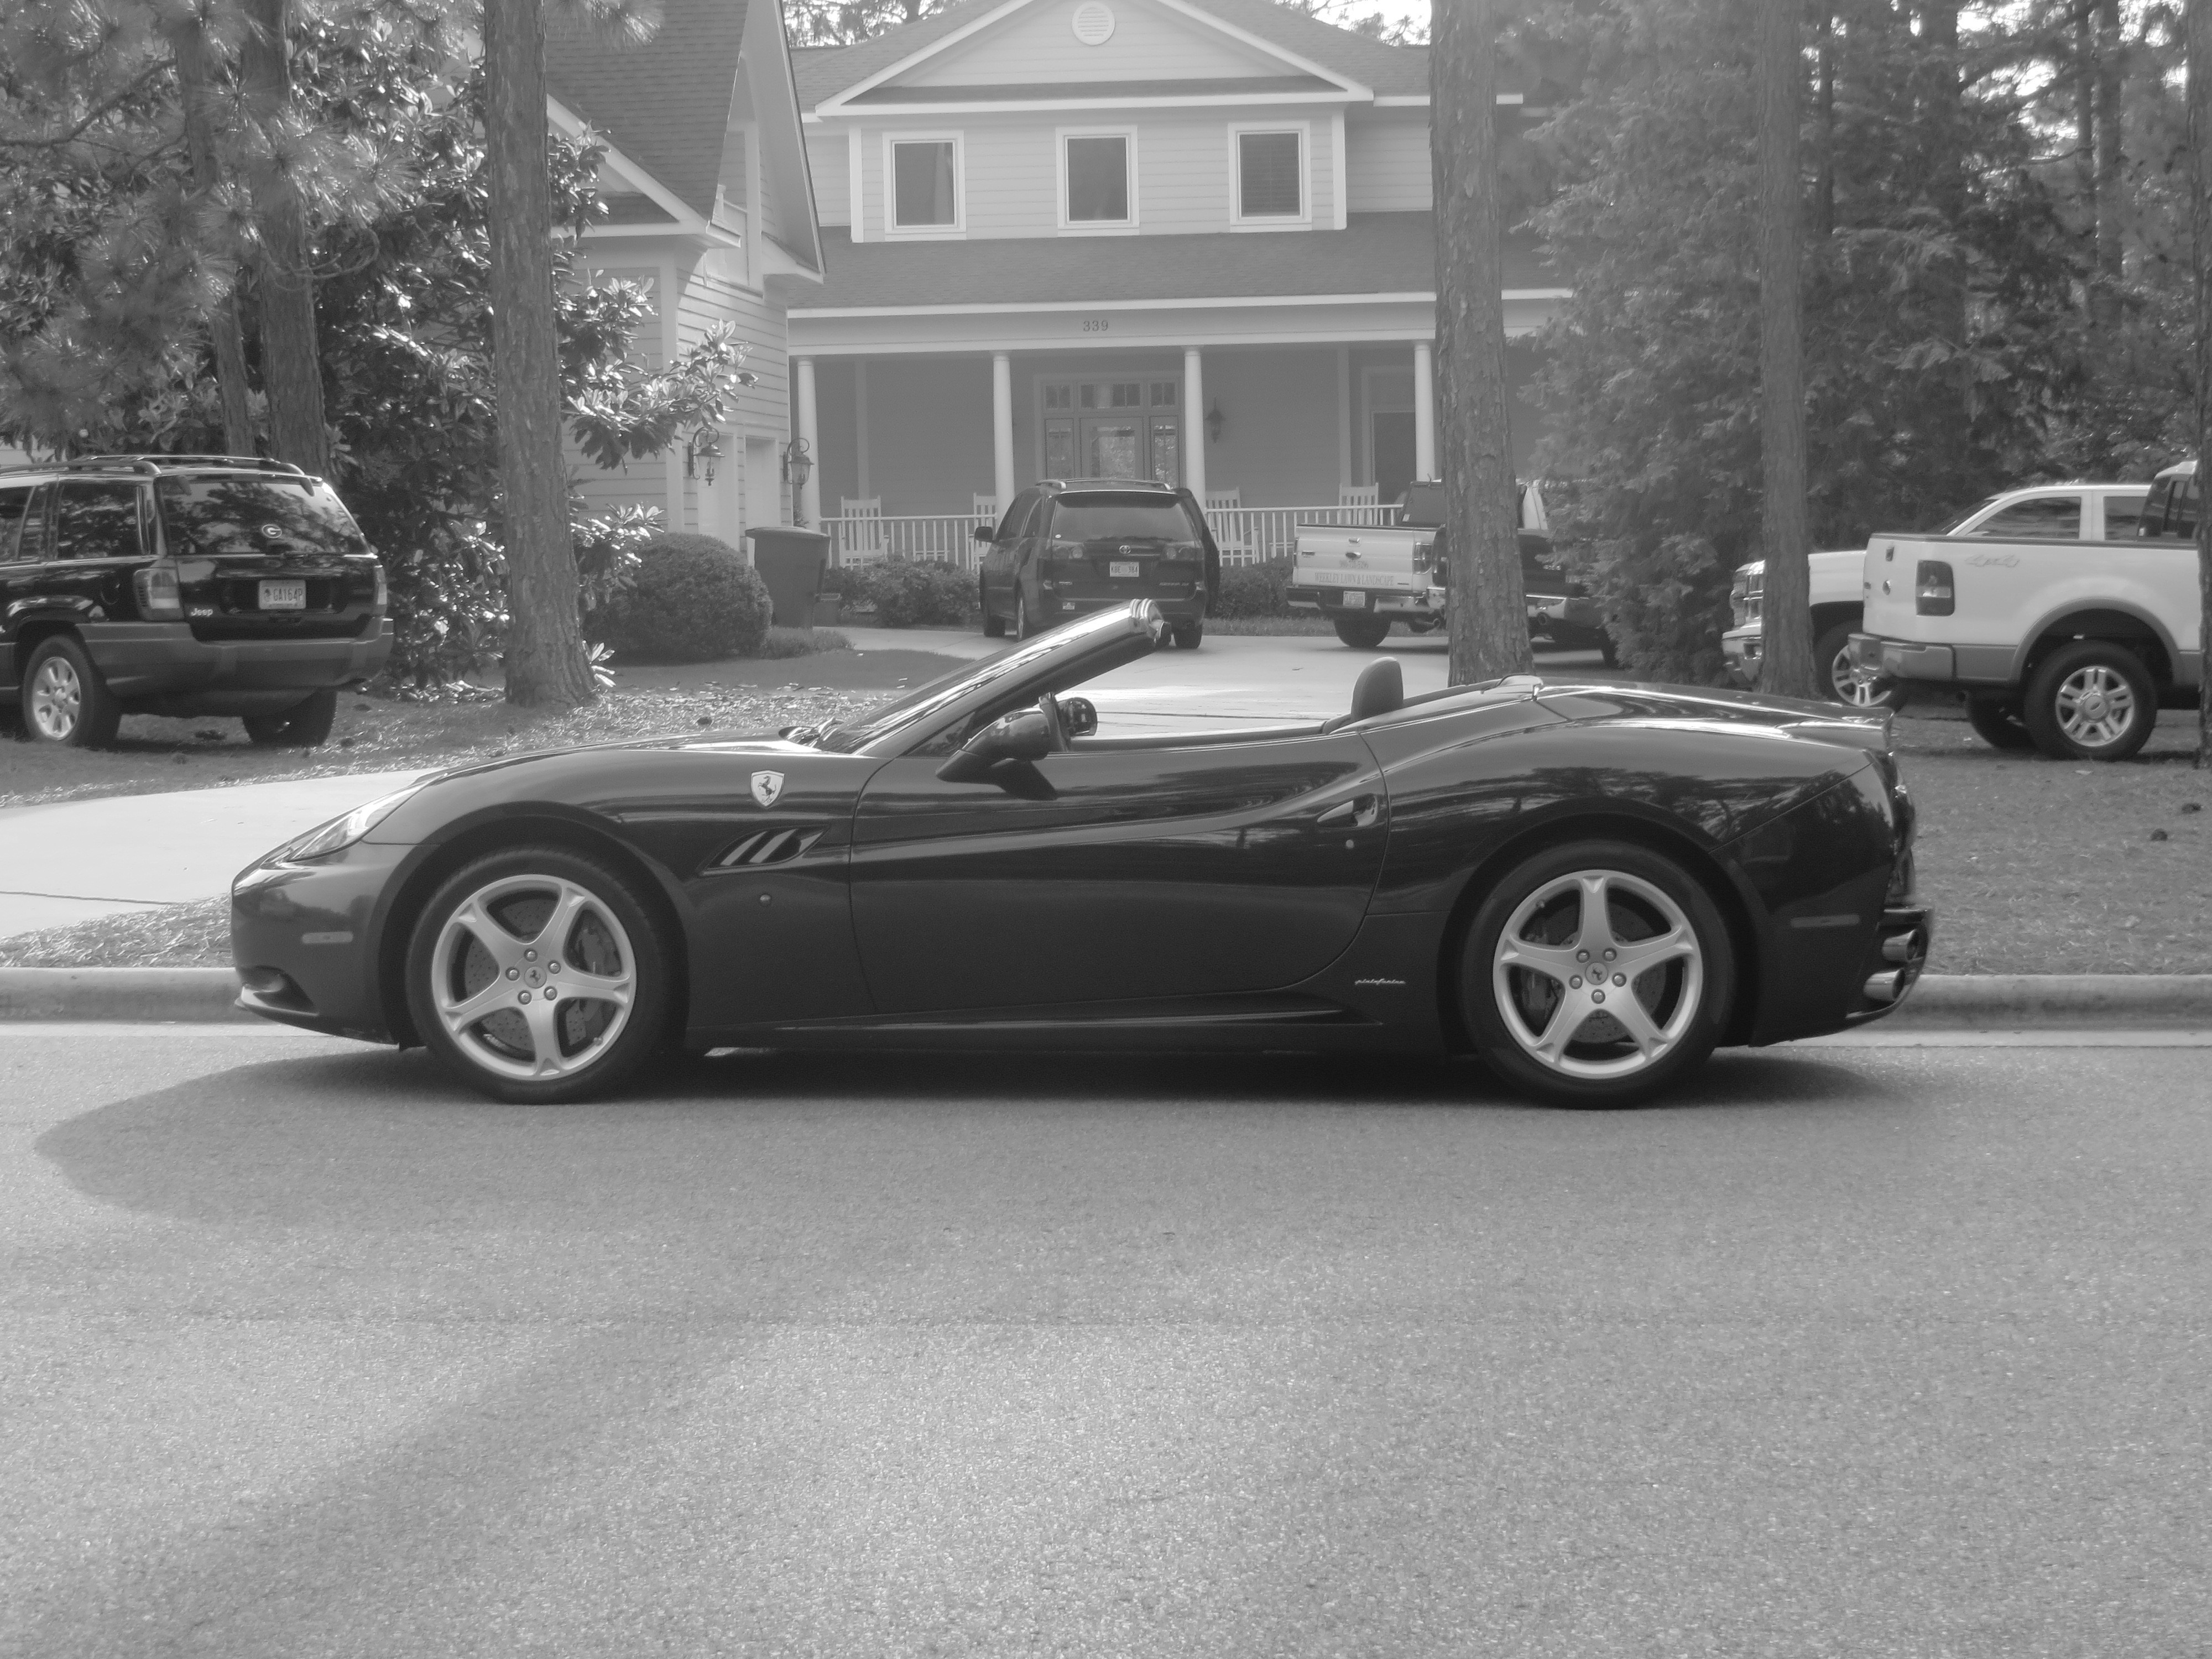
car, vehicle, sports car, supercar, land vehicle, automobile make, automotive design, luxury vehicle, performance car, ferrari california